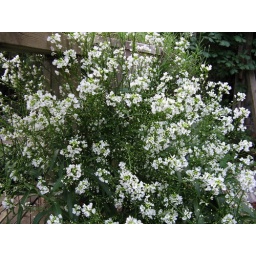
These masses of white flowers come from the horse radish in the ground and they have a very nice fragrance.